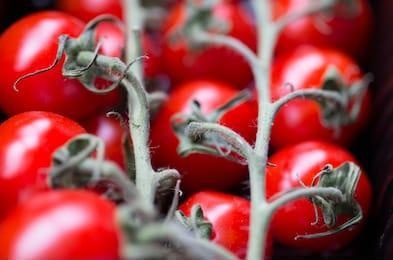
Label: tomato